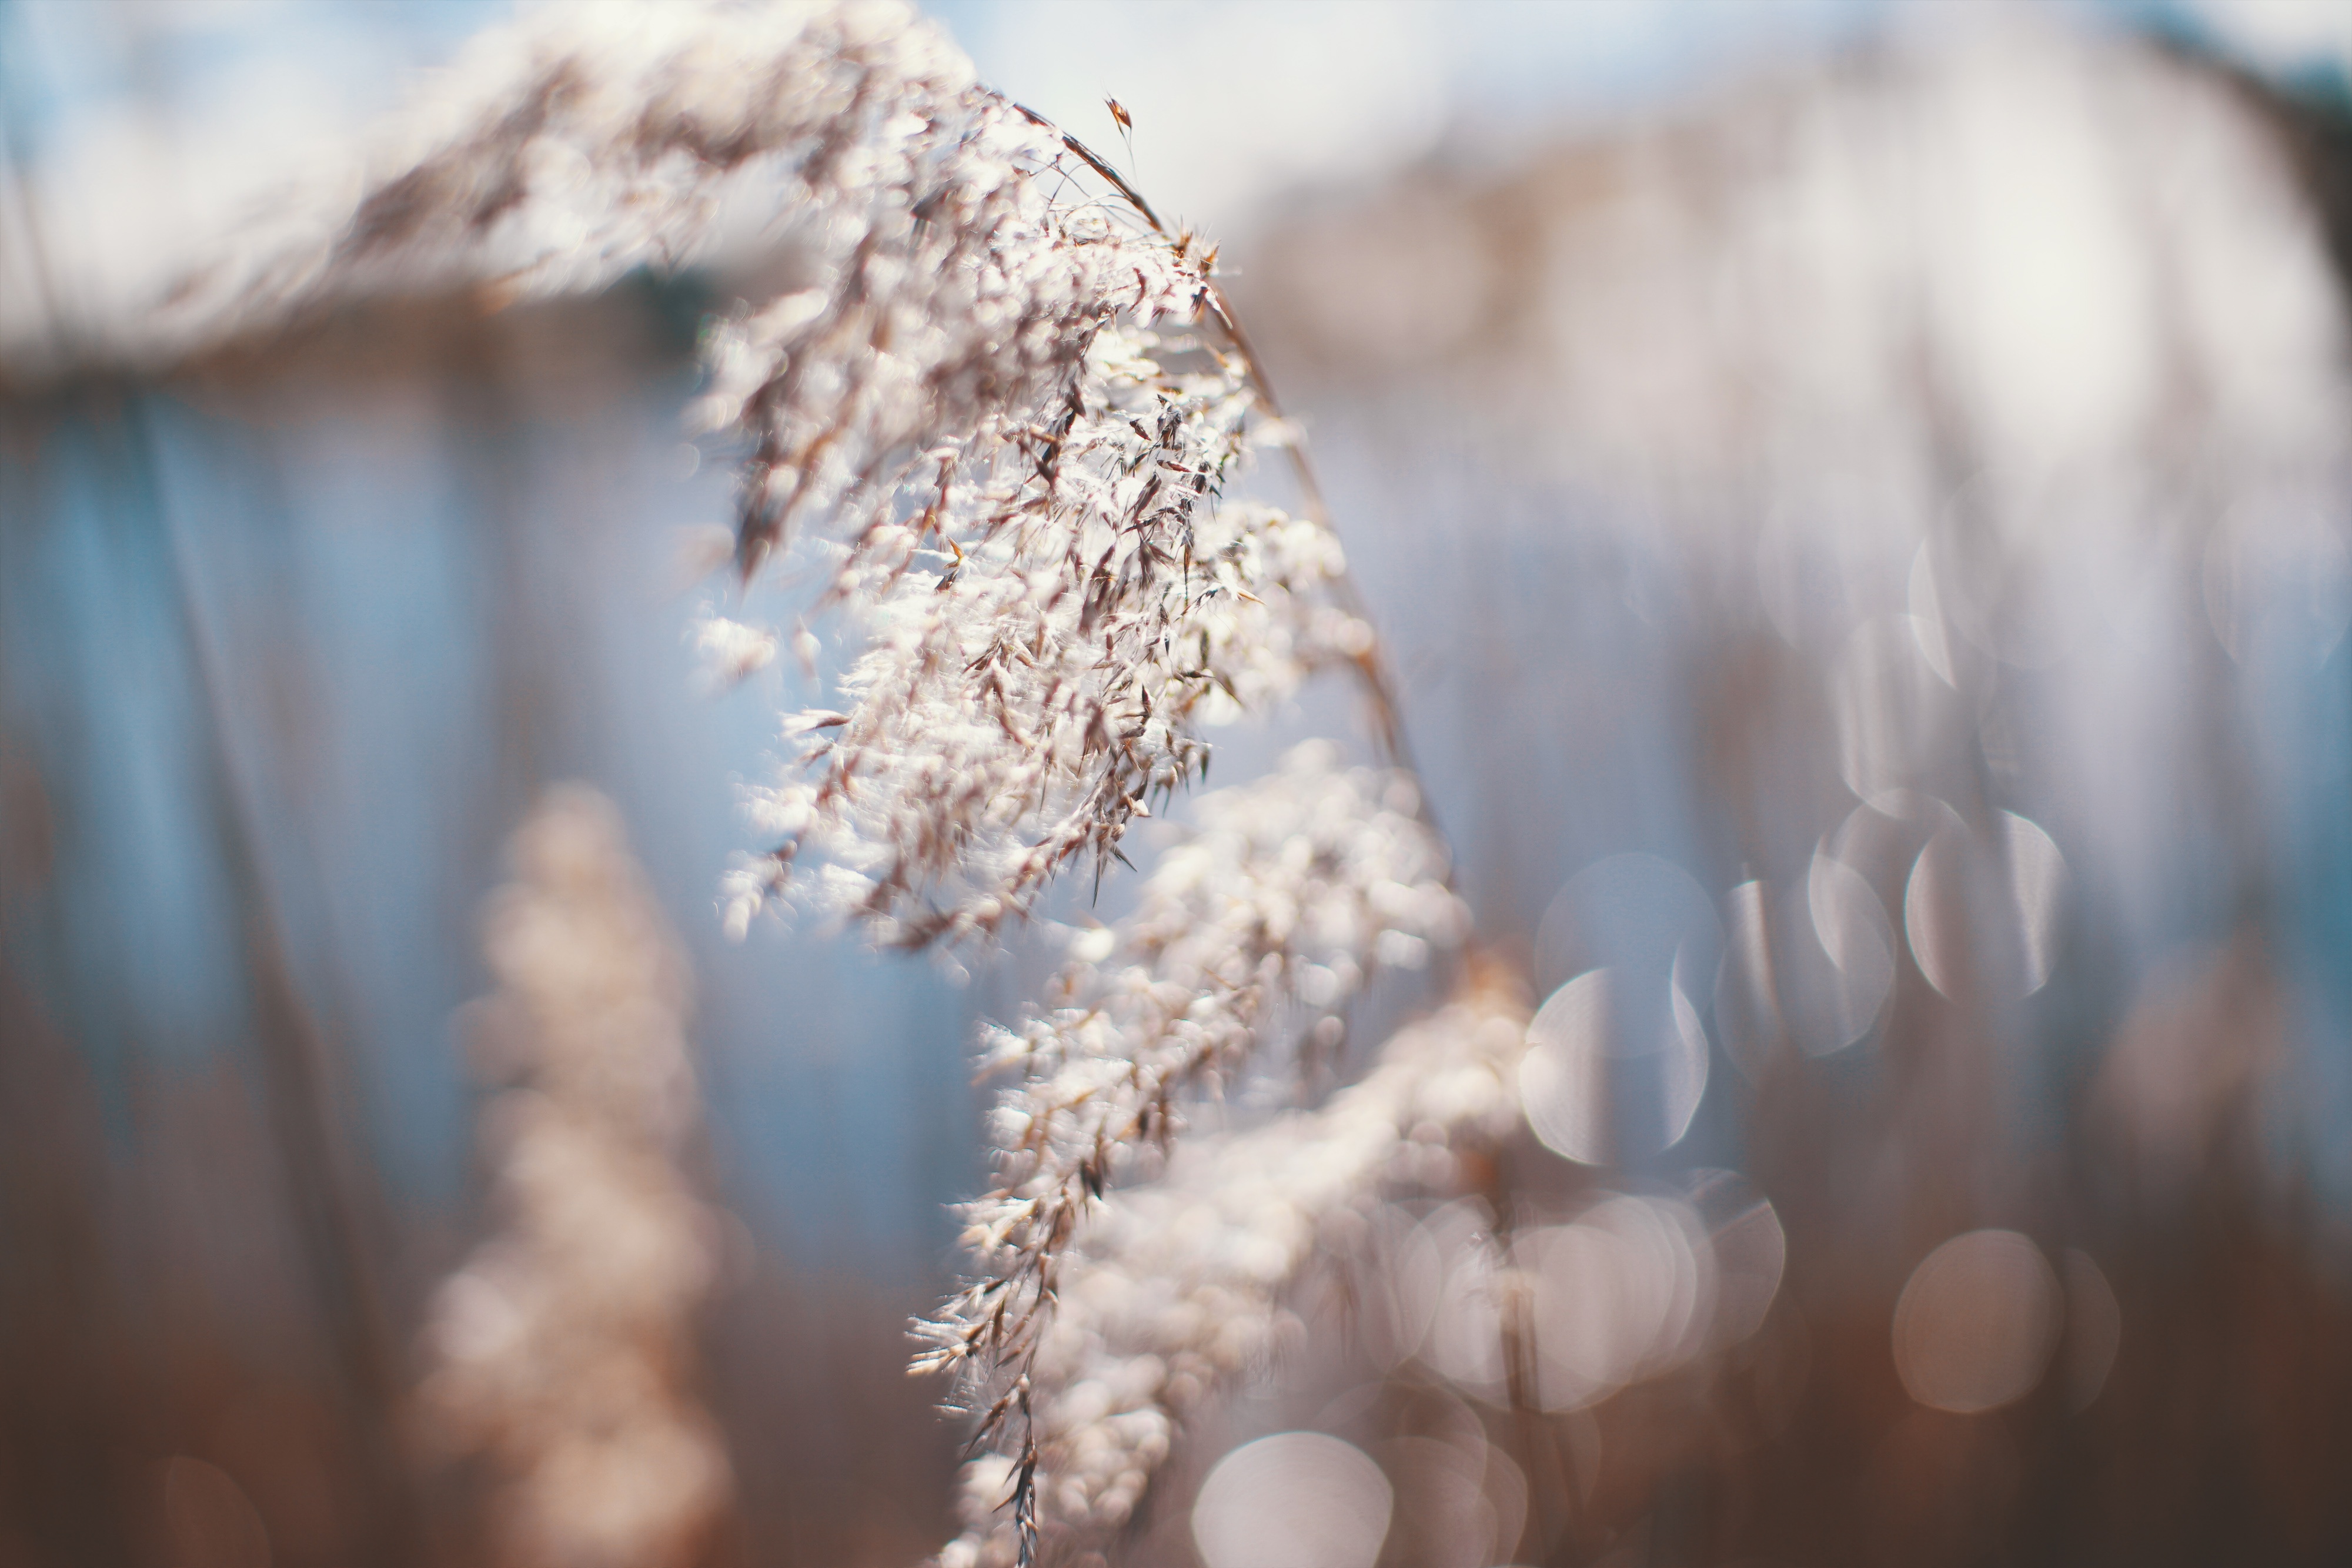
tree, water, nature, branch, blossom, snow, winter, blur, plant, photography, sunlight, morning, leaf, flower, frost, summer, ice, spring, autumn, blue, season, close up, freezing, macro photography